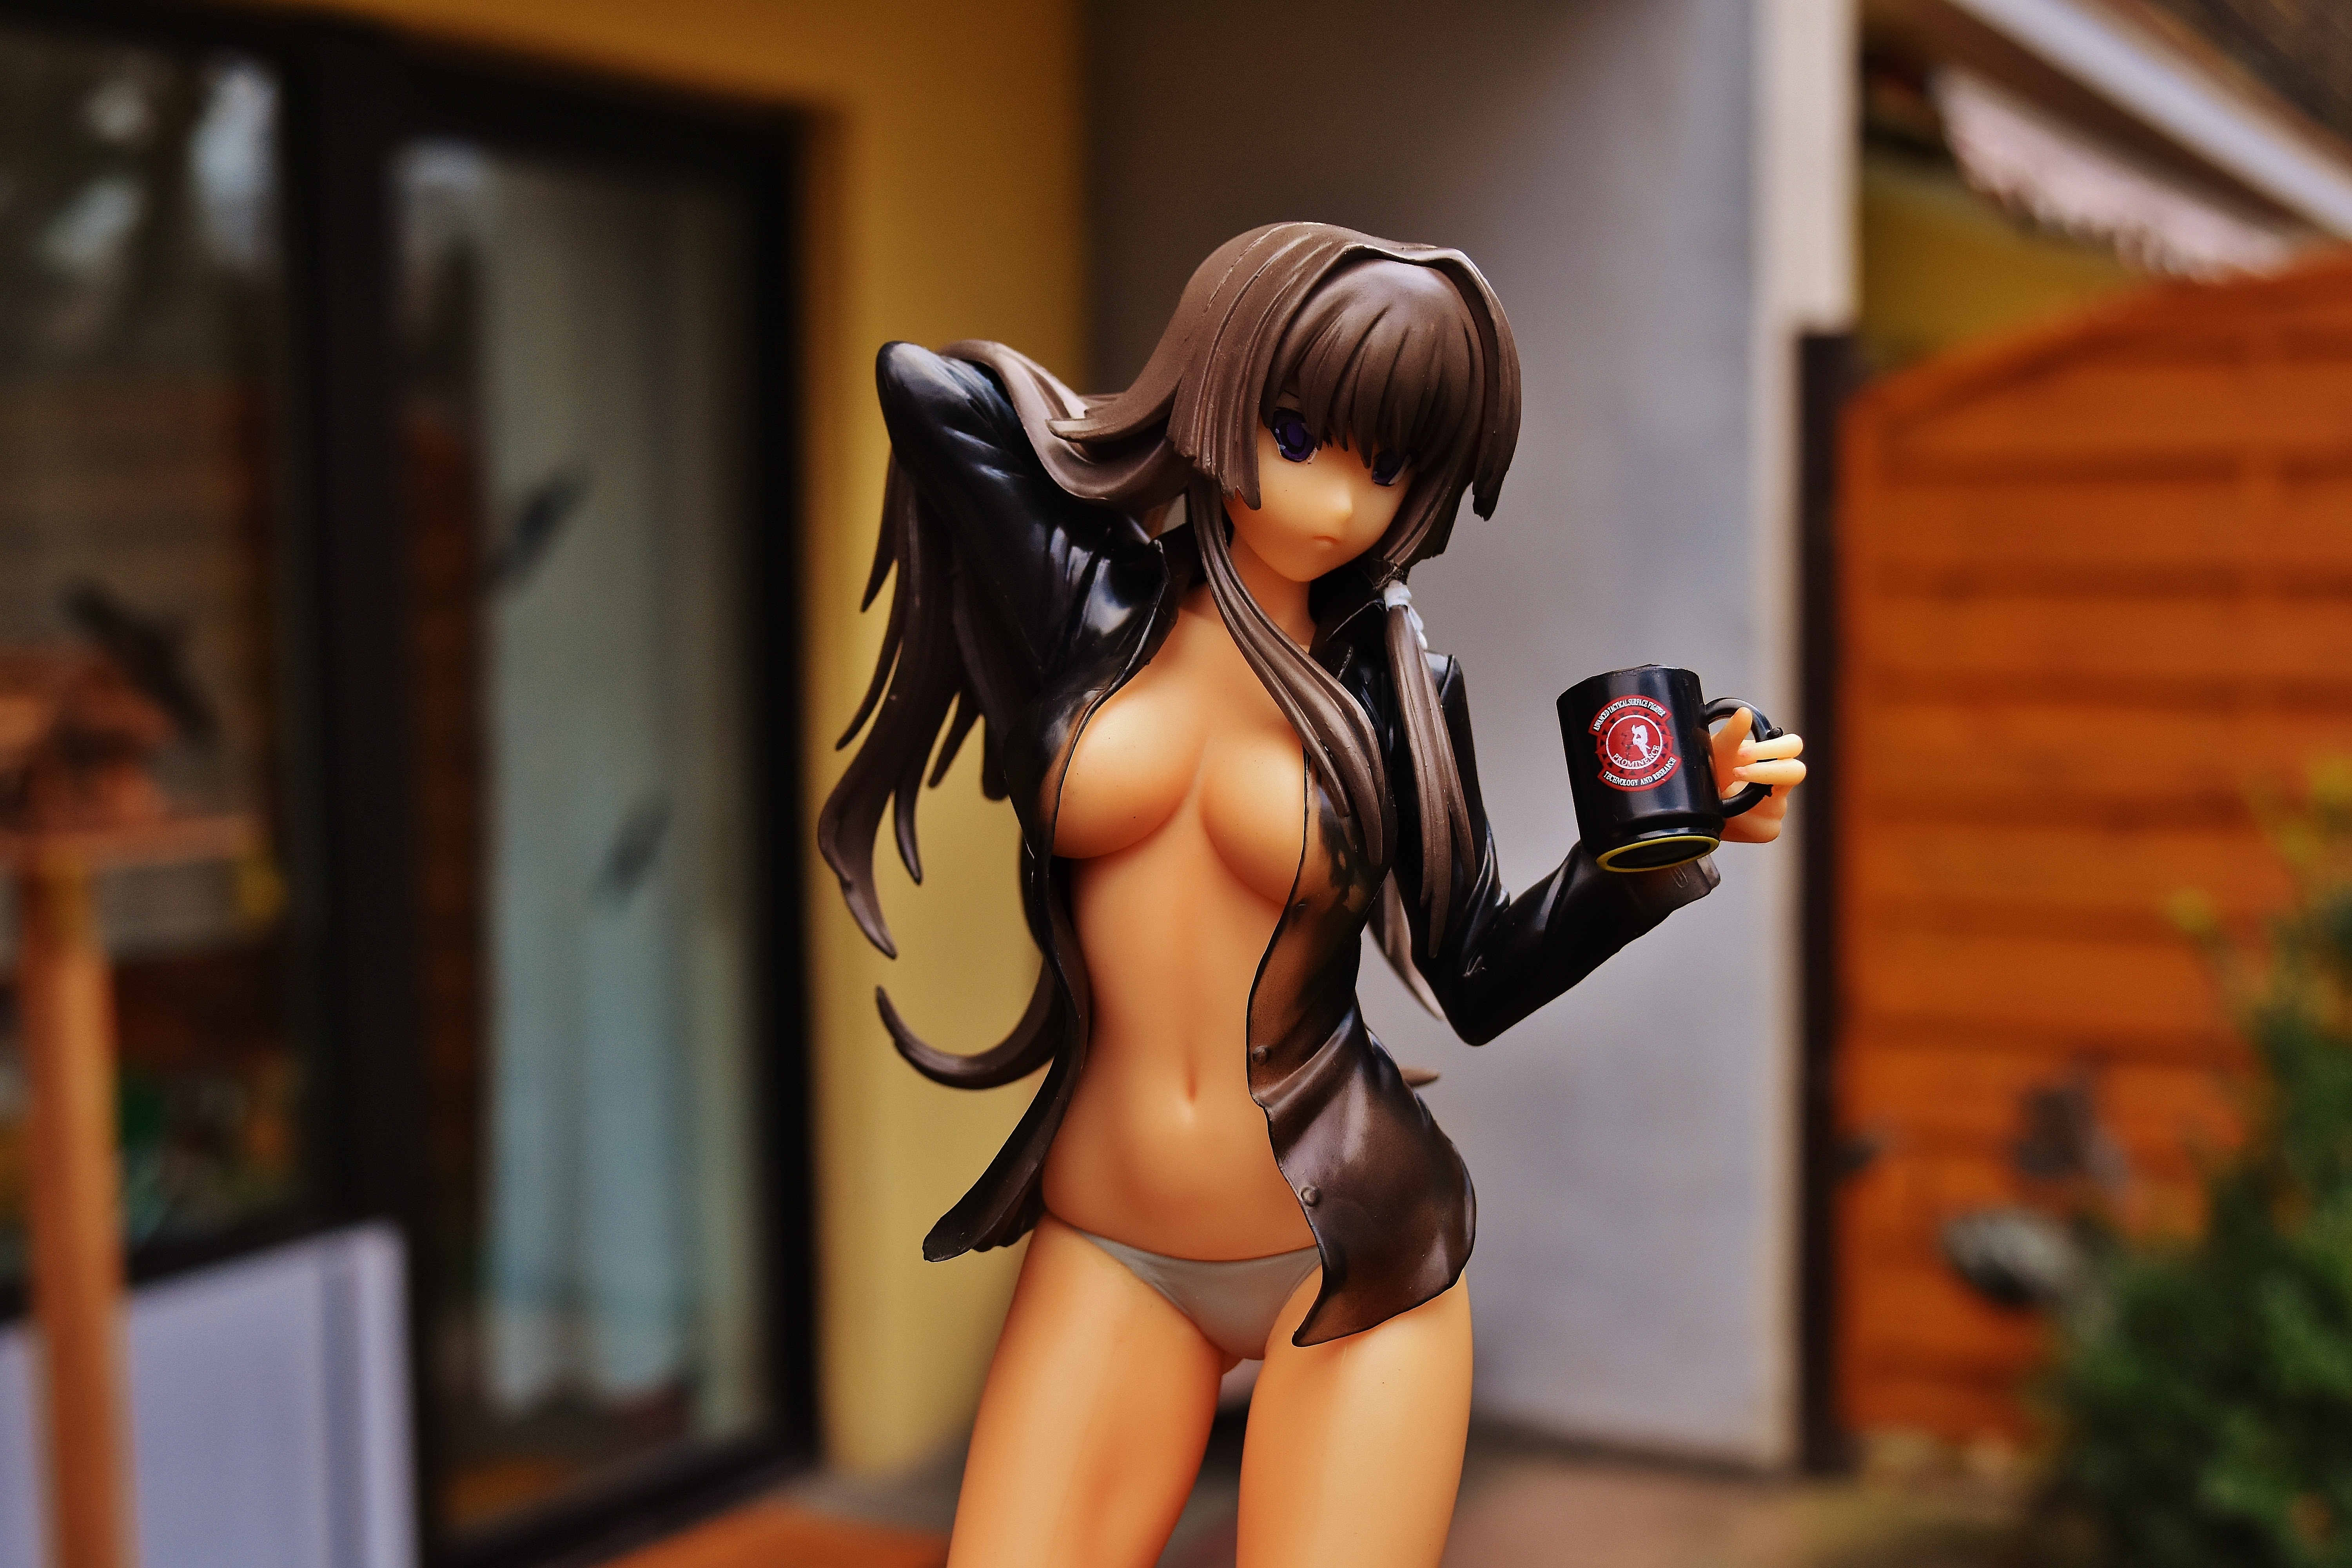
coffee, girl, morning, clothing, lingerie, black hair, figure, costume, anime, comics, good morning, undergarment, breakfast coffee